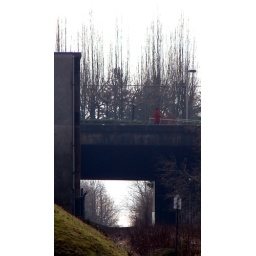
and one red coat walking in between